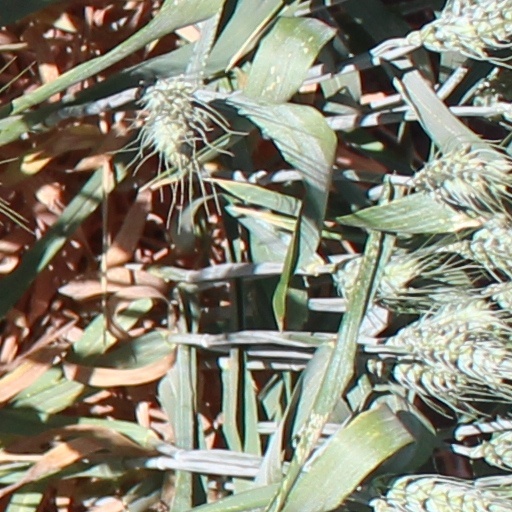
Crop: wheat